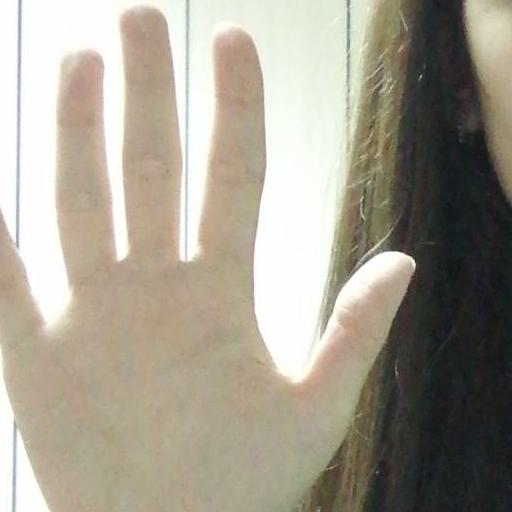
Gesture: palm